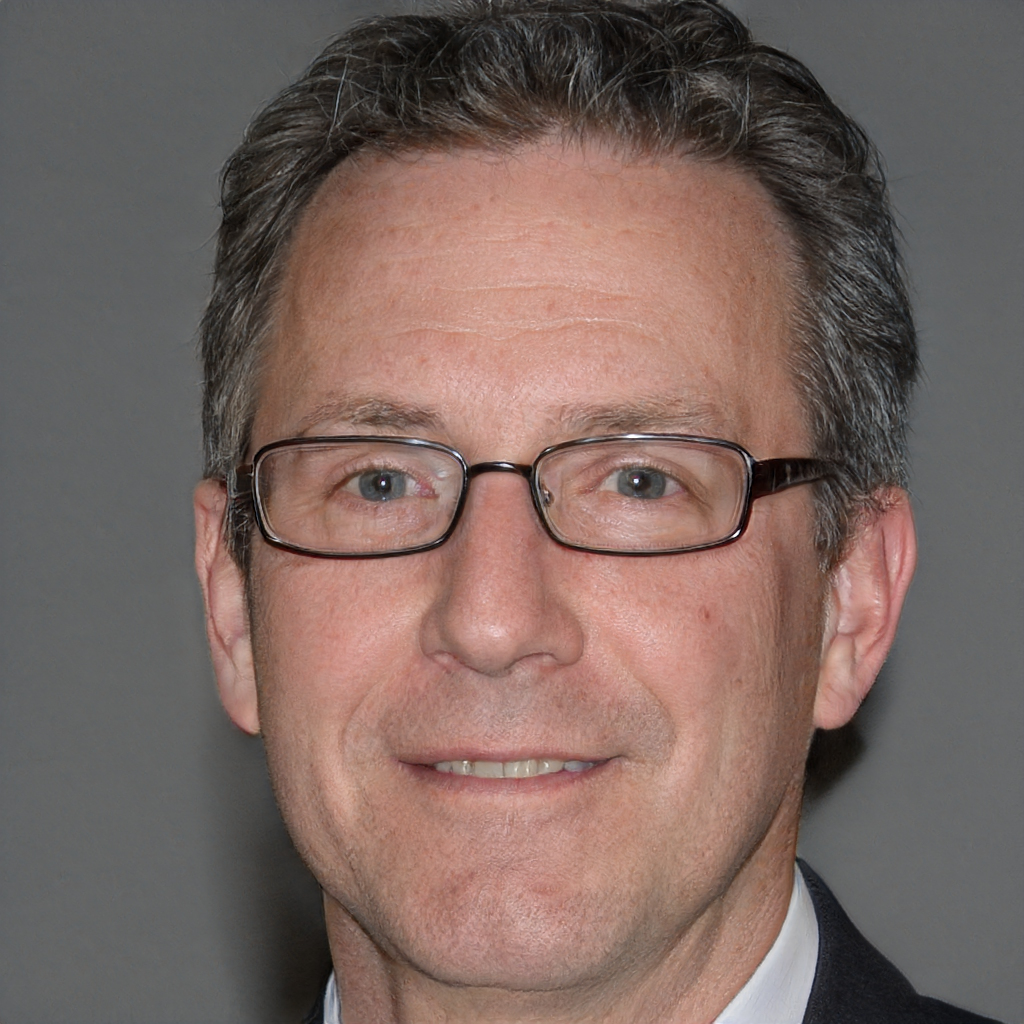
Gender: Male